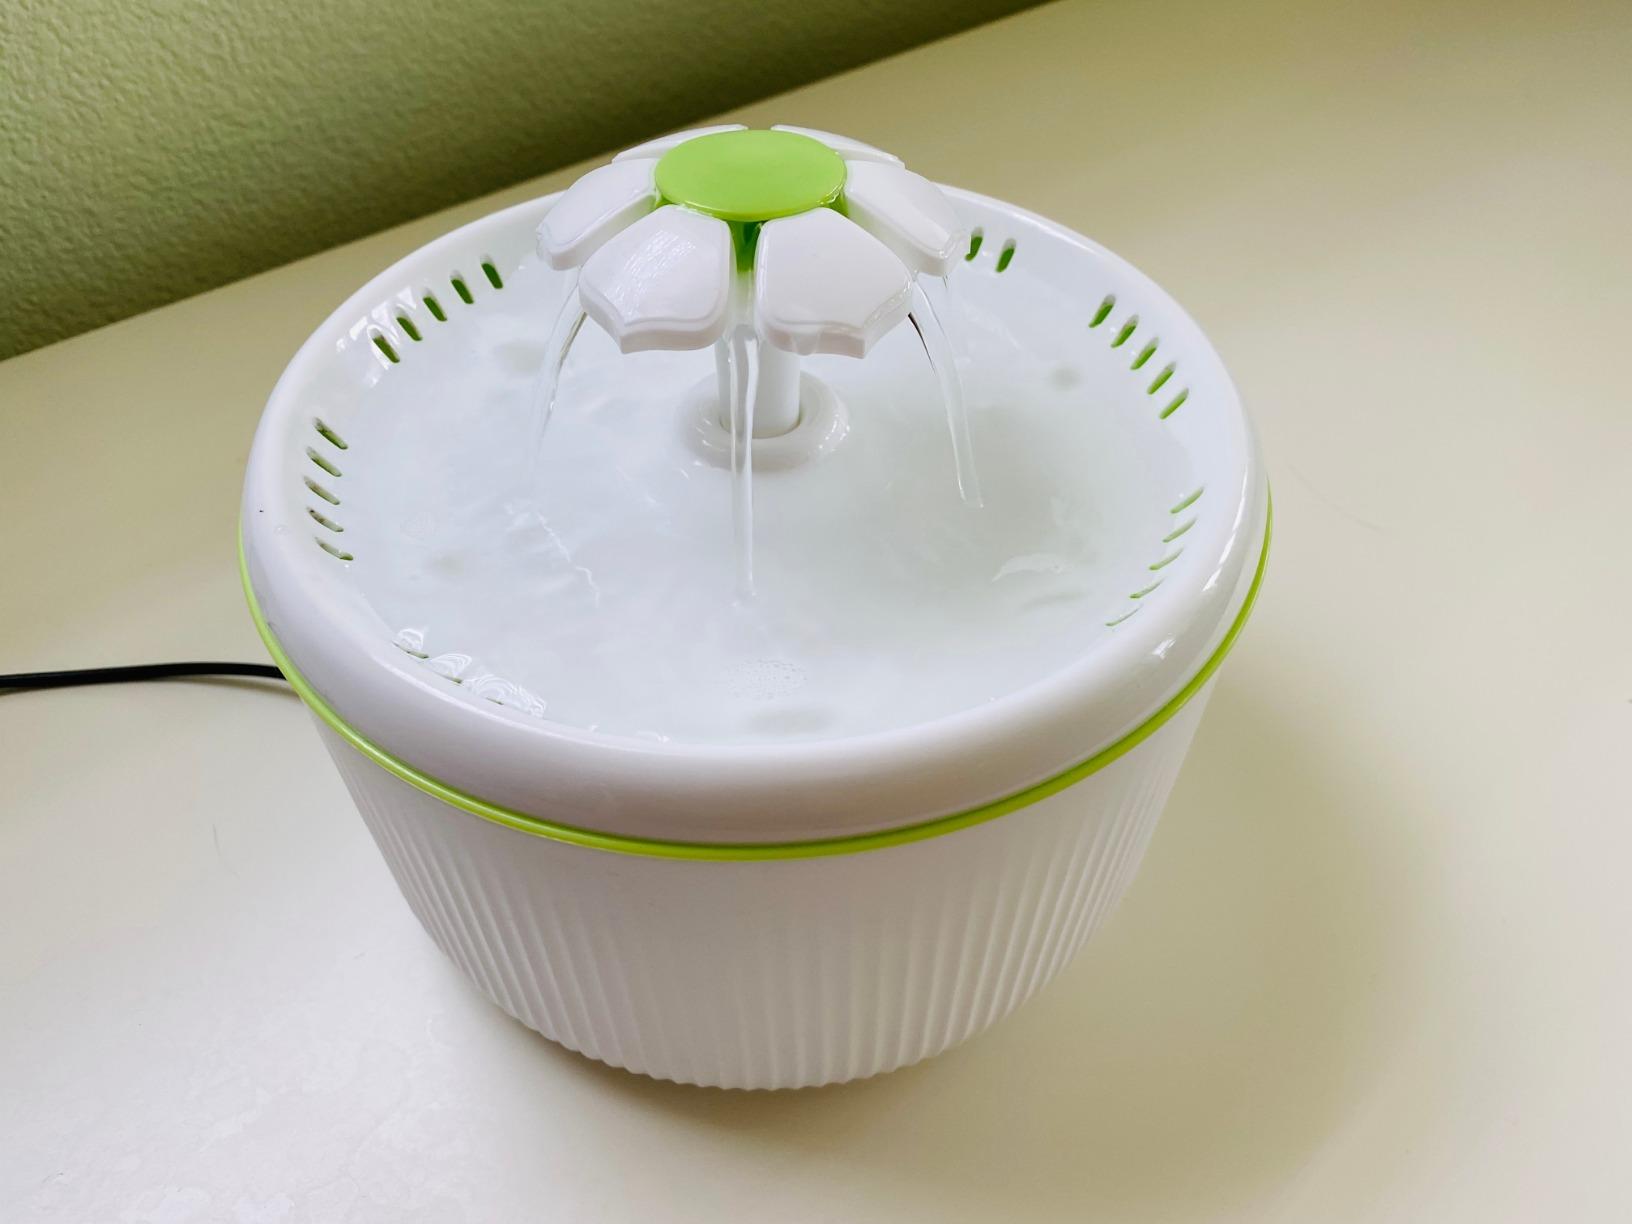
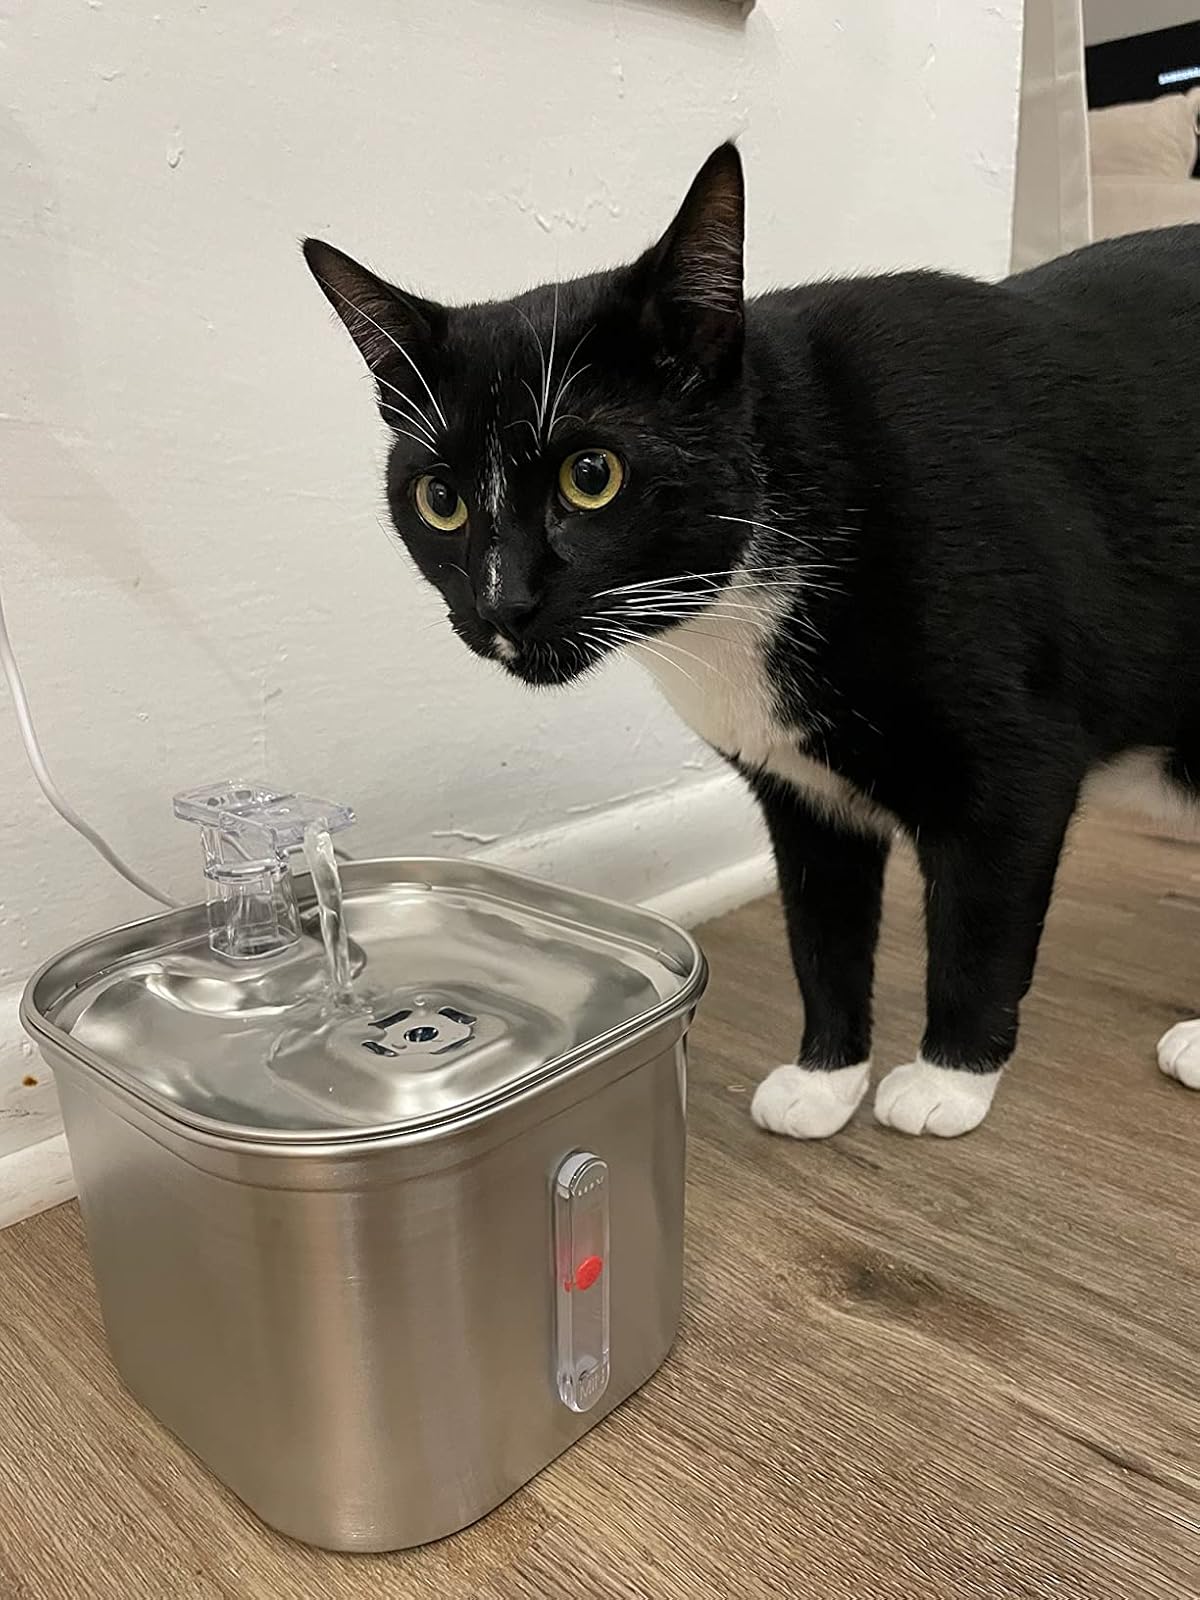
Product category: items_bowl
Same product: no